Krueng Geukueh railway station

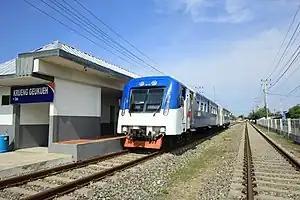
"Cut Meutia" train at Krueng Geukueh Station, 2019

Krueng Geukueh Station (KRG) is a class III railway station located at Keude Krueng Geukueh, Dewantara, North Aceh Regency. The station, which is located at an altitude of +9 m, is included in the Regional Division I North Sumatra and Aceh.